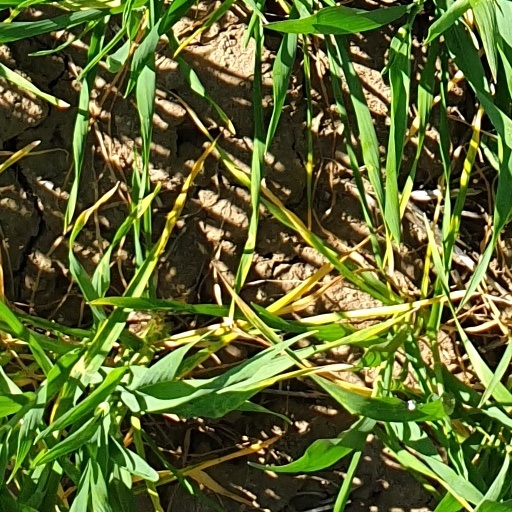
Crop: wheat